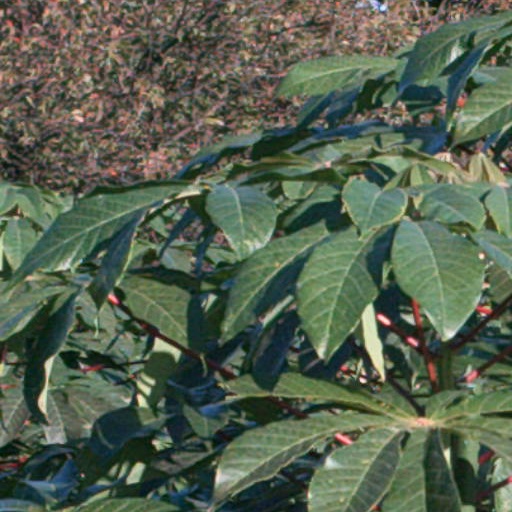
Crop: cassava